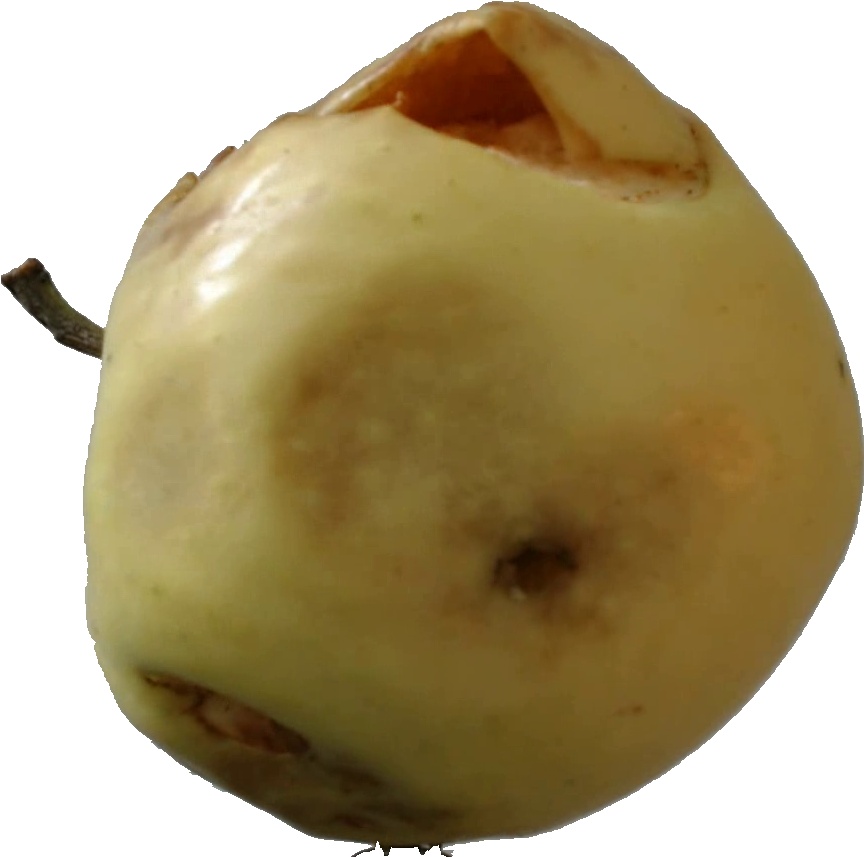
Label: apple_hit_1